John Weale (publisher)

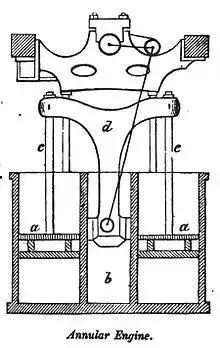
Diagram of an annular engine, from Robert Murray, "Rudimentary Treatise on Marine Engines and Steam Vessels" (1858), published by John Weale.

He edited "Weale's Quarterly Papers on Engineering", London, 1843–6, 6 vols., and "Weale's Quarterly Papers on Architecture", London, 1843–5, 4 vols.